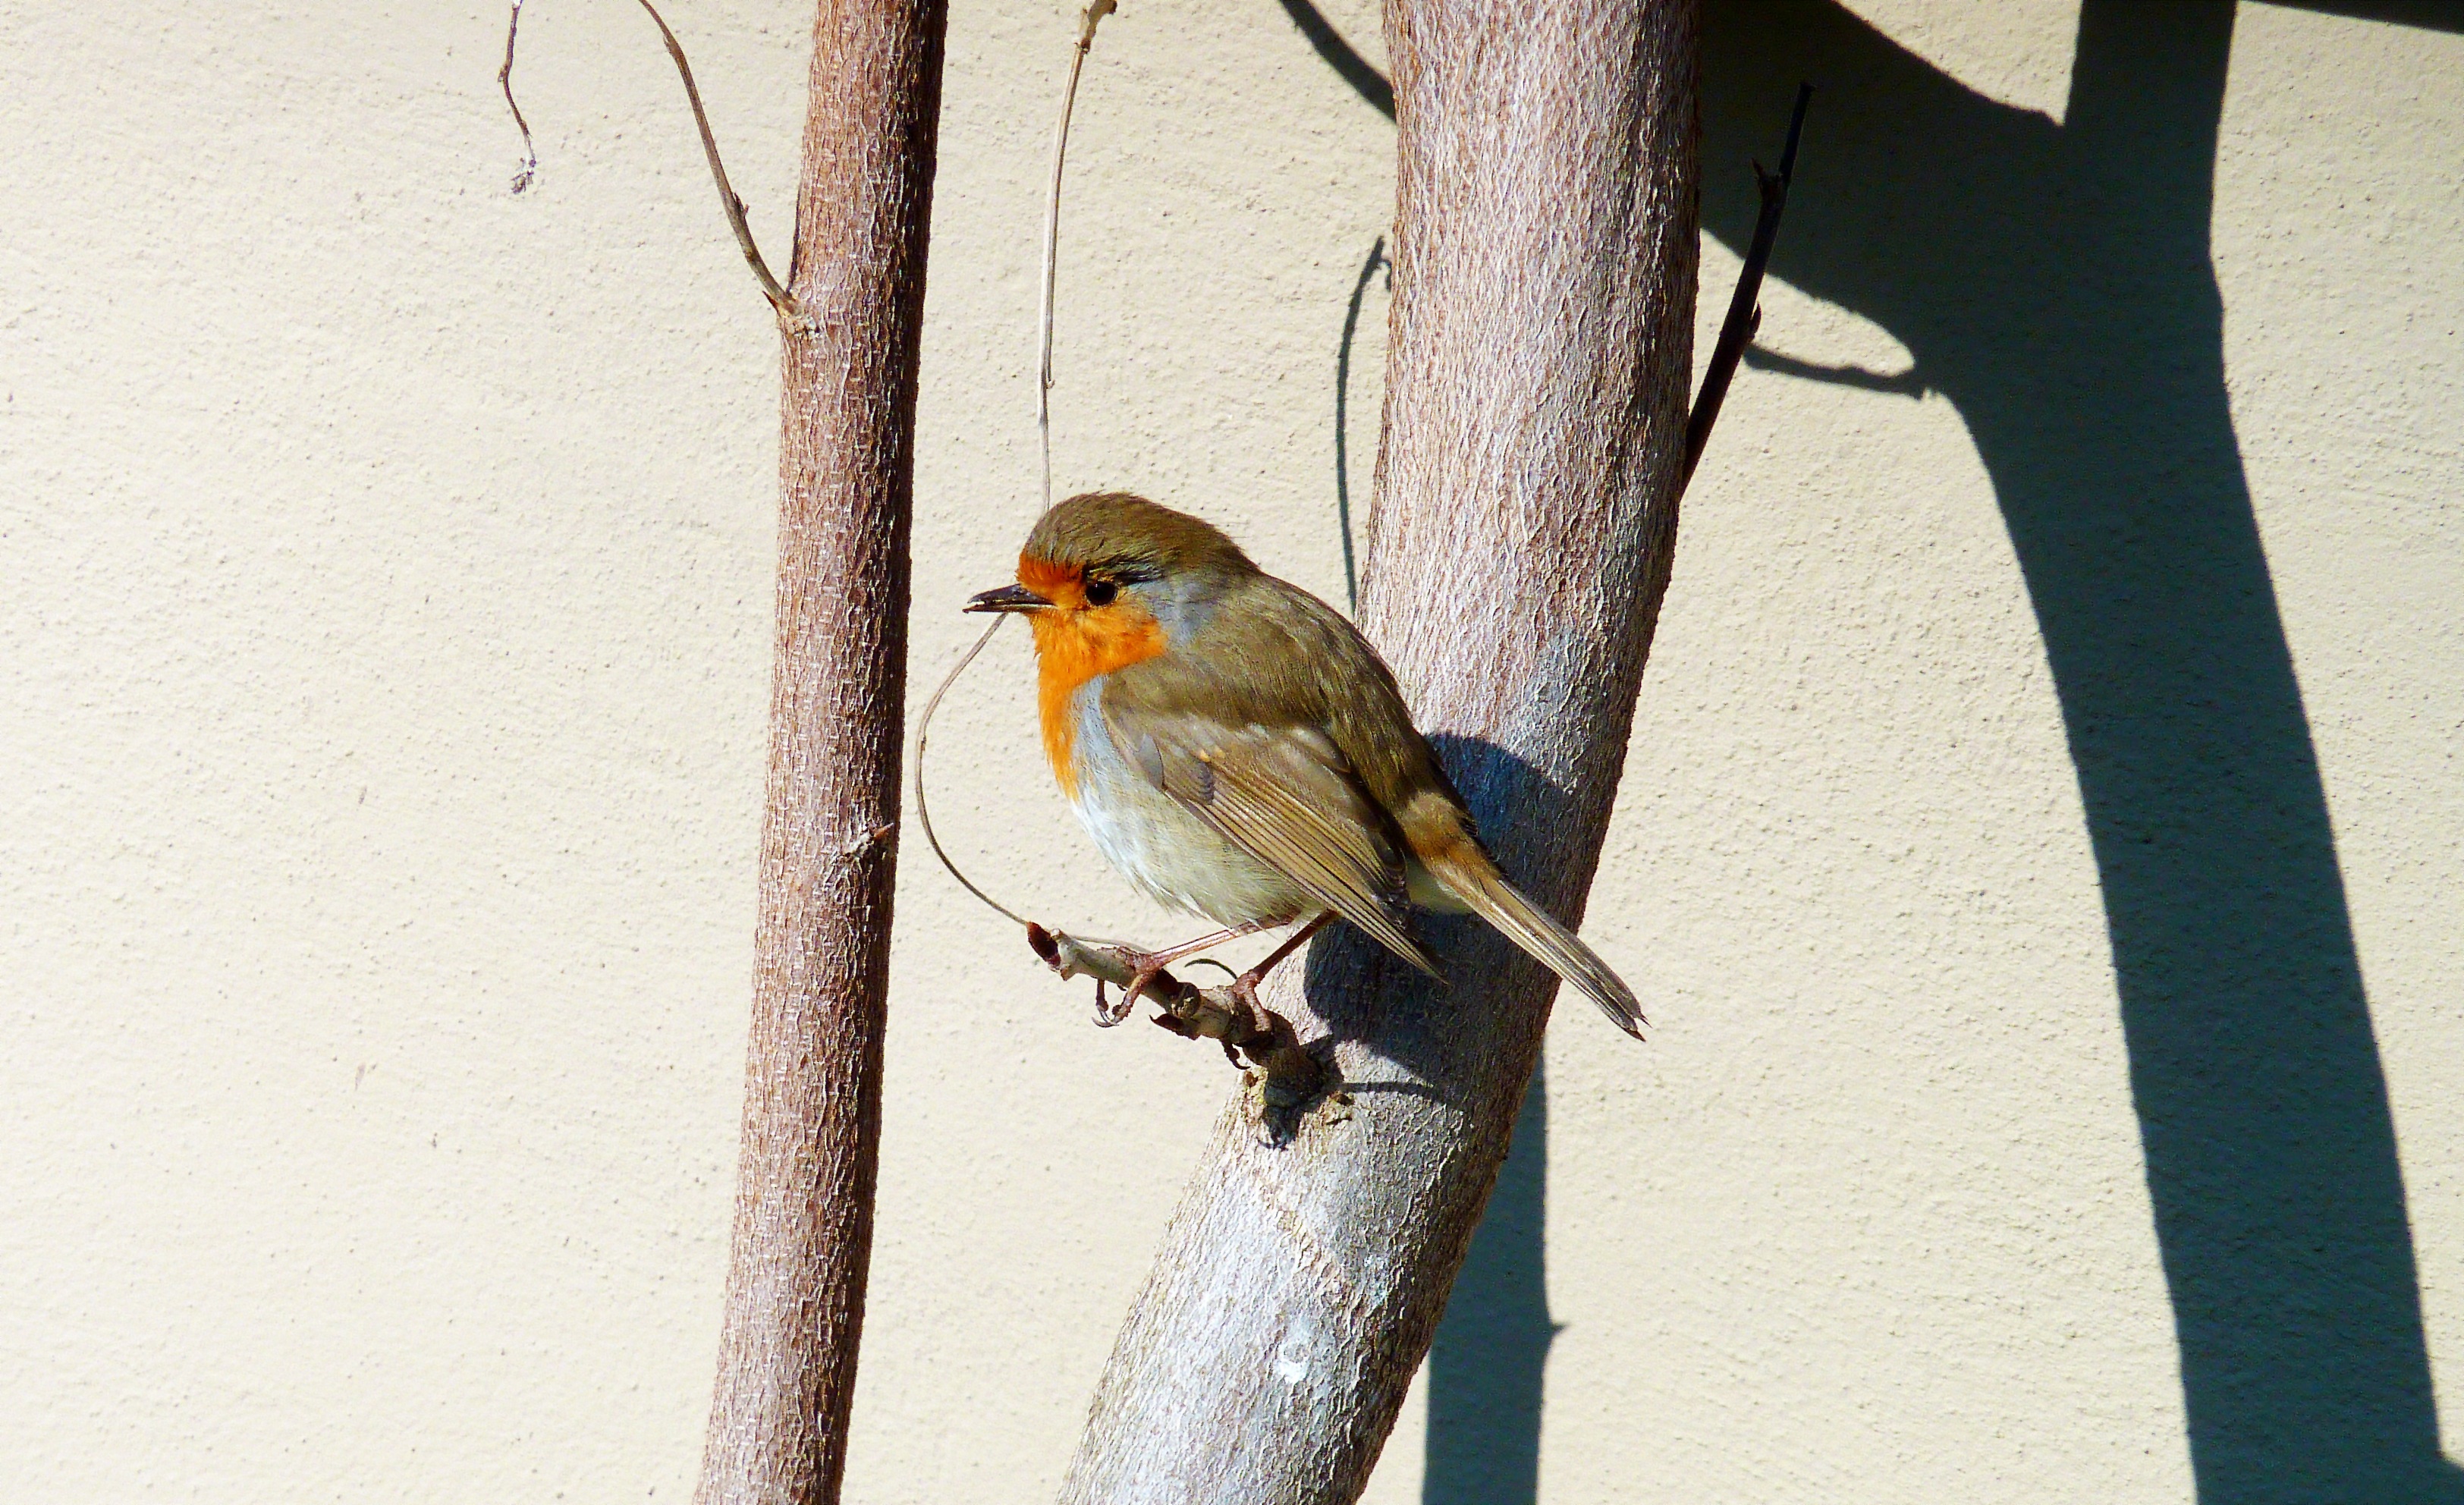
branch, winter, bird, wing, animal, summer, red, autumn, robin, fauna, songbird, vertebrate, finch, old world flycatcher, perching bird